Juan Margallo

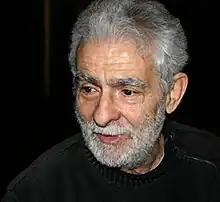
Margallo in 2002

Juan Francisco Margallo Rivera (24 September 1940 – 2 March 2025) was a Spanish actor, theatre director and dramaturge.